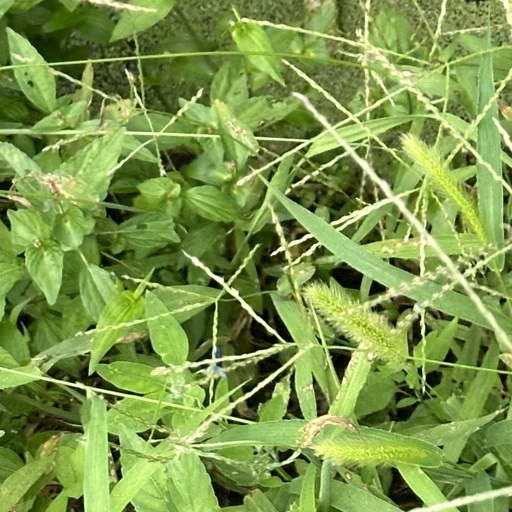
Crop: rice